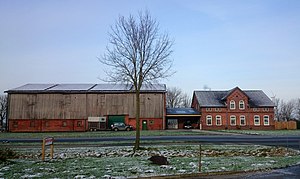
Norderwöhrden
Gård i Norderwöhrden
Norderwöhrden er en kommune i det nordlige Tyskland, beliggende i Amt Kirchspielslandgemeinde Heider Umland i den centrale del af Kreis Dithmarschen. Kreis Dithmarschen ligger i den sydvestlige del af delstaten Slesvig-Holsten.